Lüen-Castiel railway station

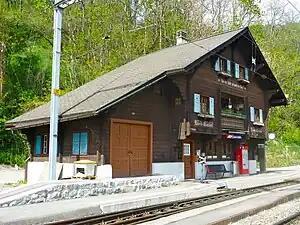
The station in 2010

Lüen-Castiel railway station is a railway station on the Chur–Arosa railway (the ""Arosabahn"") of the Rhaetian Railway (RhB). It is situated in Lüen and also serves nearby Castiel.